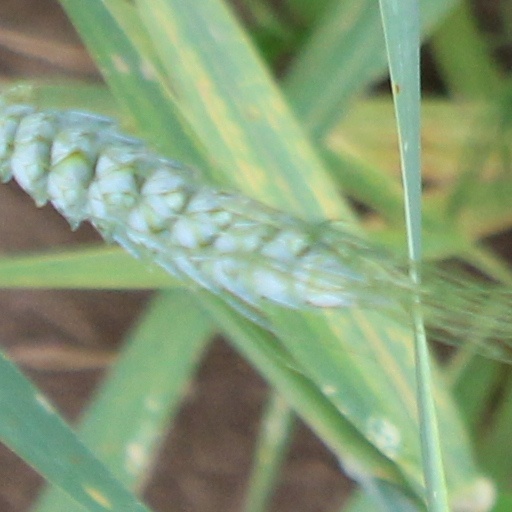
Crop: wheat